Friedrich Stummel

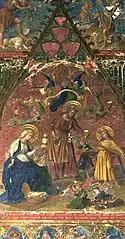
The Holy Family at Work

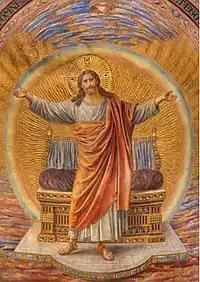
Jesus Christ, Sacred Heart Church, Berlin

He began his education at the Gymnasium Paulinum. Later, his family moved to Osnabrück, where he continued his studies. Due to his talent for drawing, he was able to gain admission to the Kunstakademie Düsseldorf at the age of sixteen, so he left school without getting his diploma.